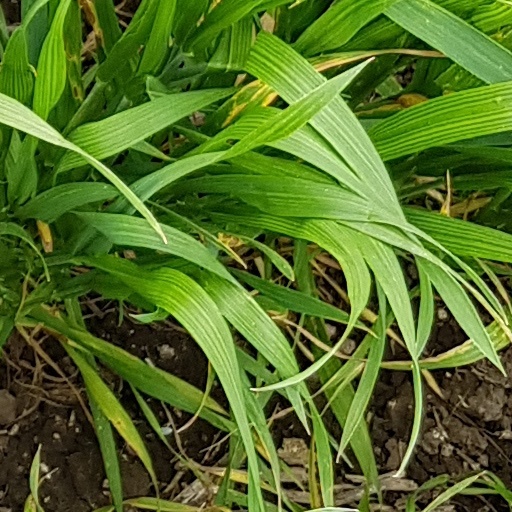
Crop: wheat